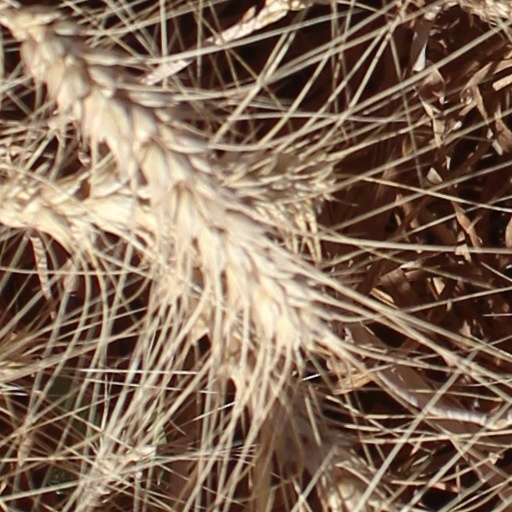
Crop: wheat